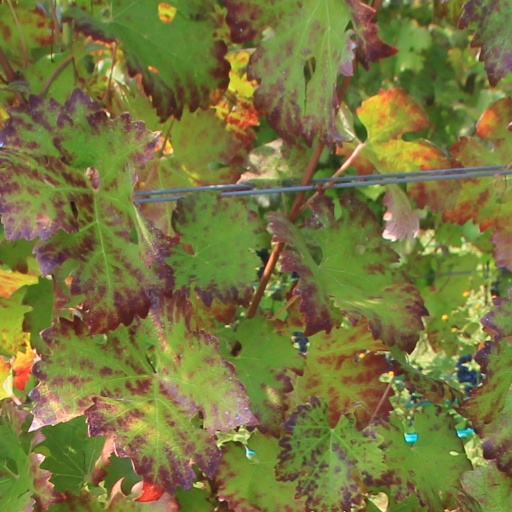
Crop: grape